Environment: real
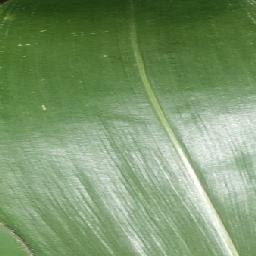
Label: healthy